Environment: real
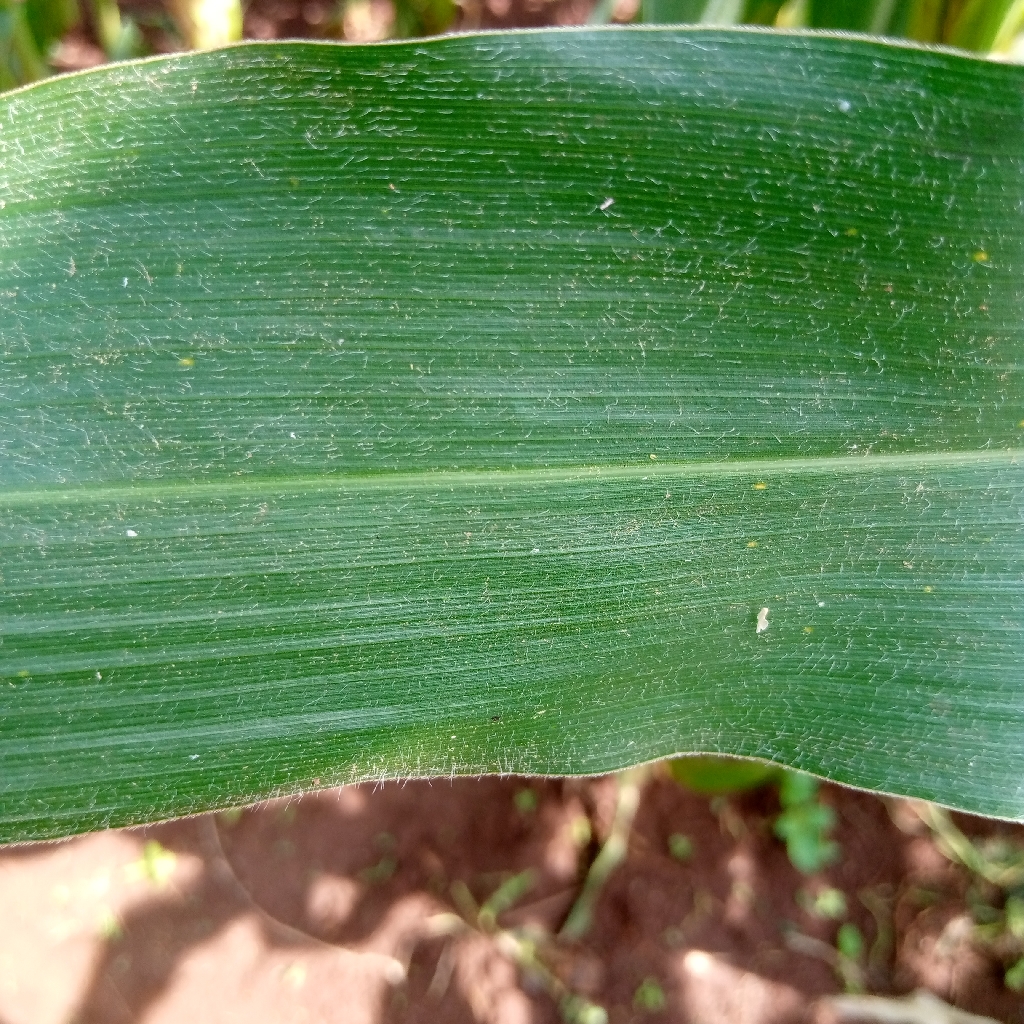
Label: healthy